List of people banned from Major League Baseball

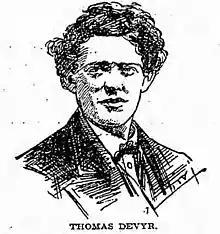
Thomas Devyr

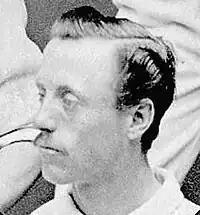
George Hall

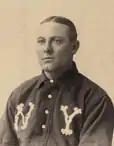
Jack O'Connor

These players were unofficially banned from baseball before the creation of the office of Commissioner of Baseball. They later had their bans made official by baseball's first Commissioner, Kenesaw Mountain Landis.